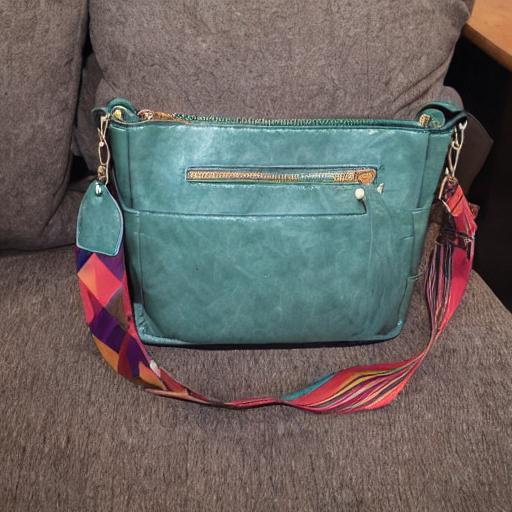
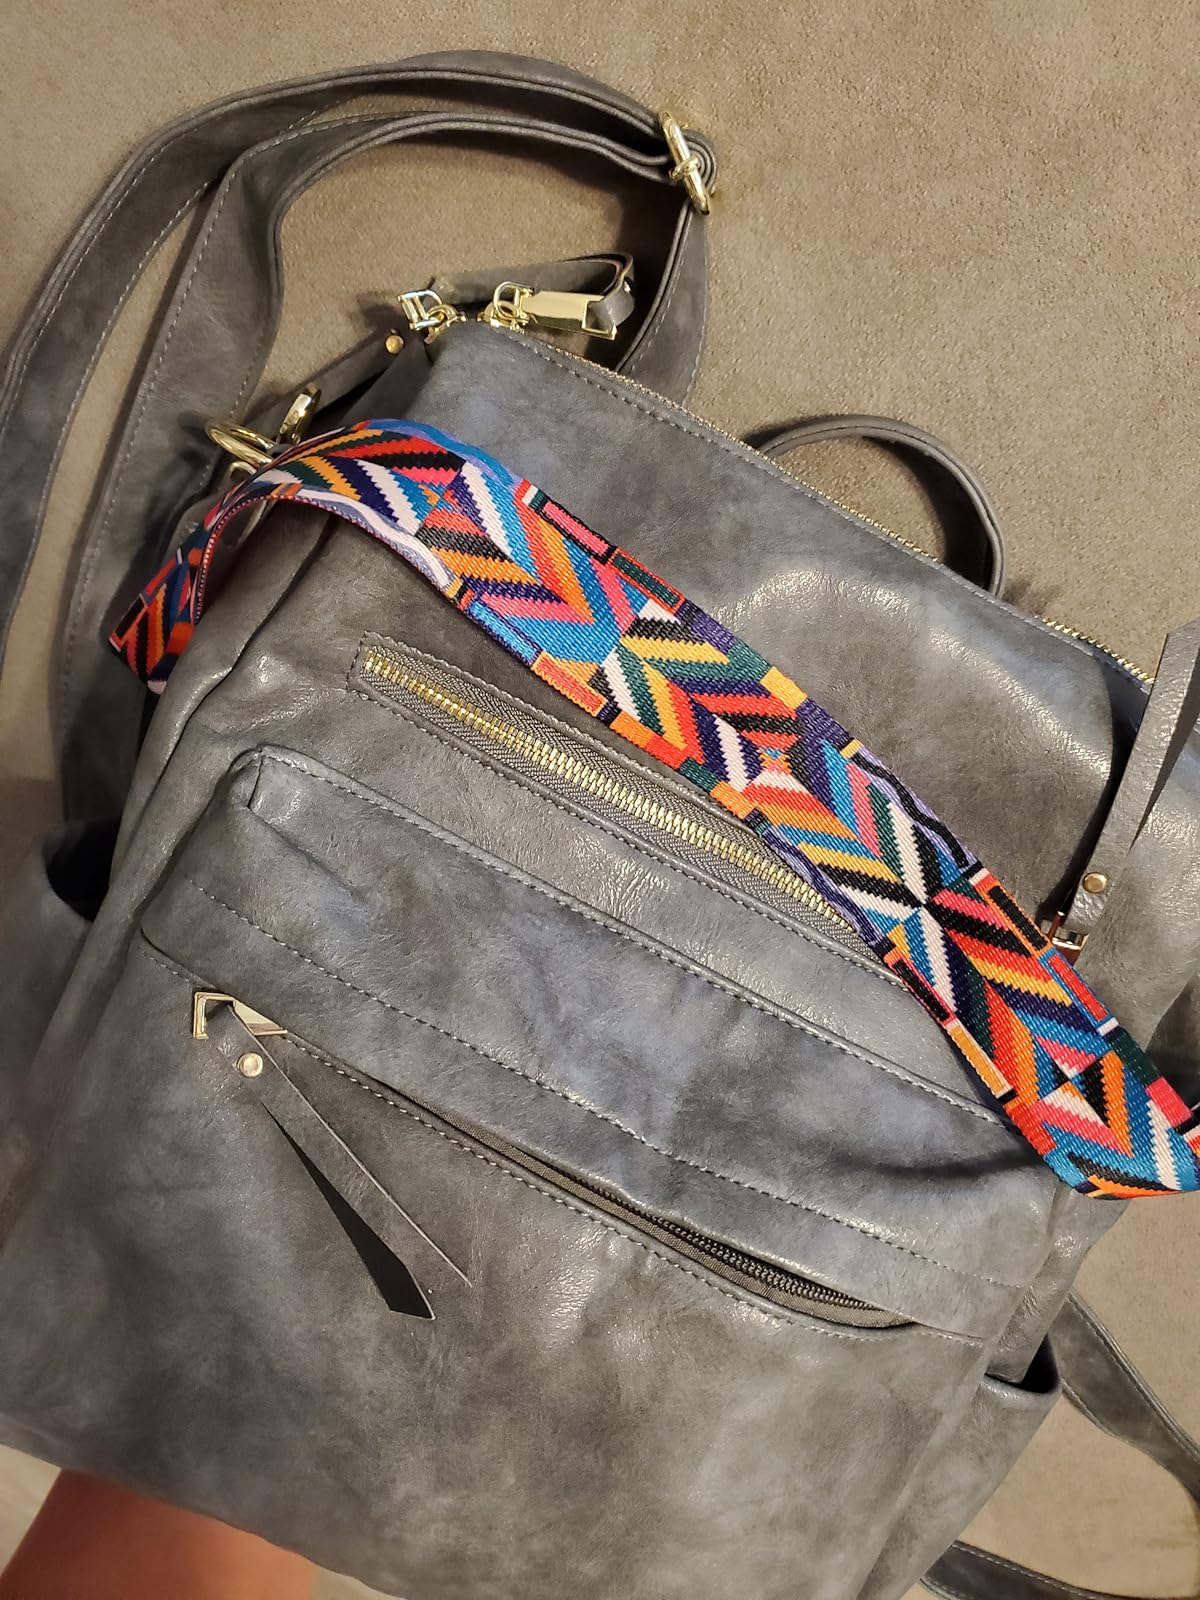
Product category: accessories_handbag
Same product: no